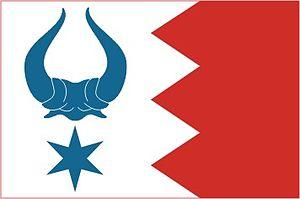
Vlksice est une commune rurale du district de Písek, dans la région de Bohême-du-Sud, en République tchèque. Sa population s'élevait à 154 habitants en 2017.